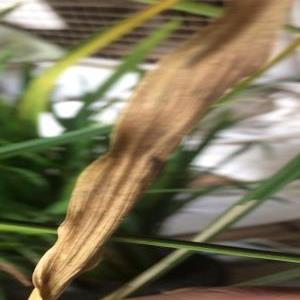
Disease: Bacterialblight